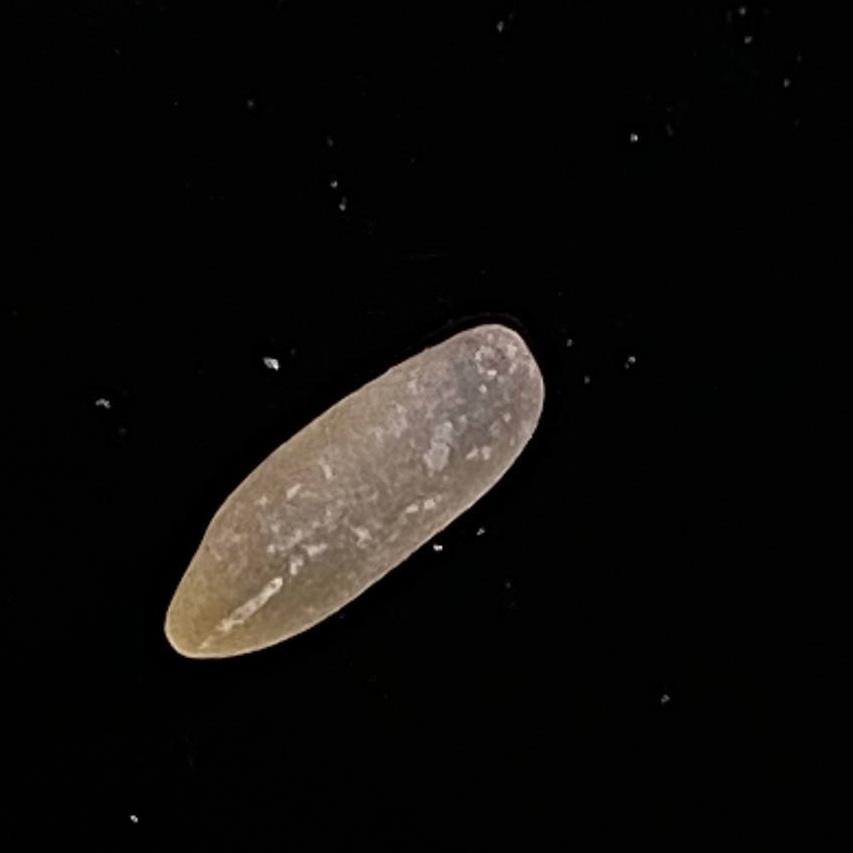
Rice variety: BR29